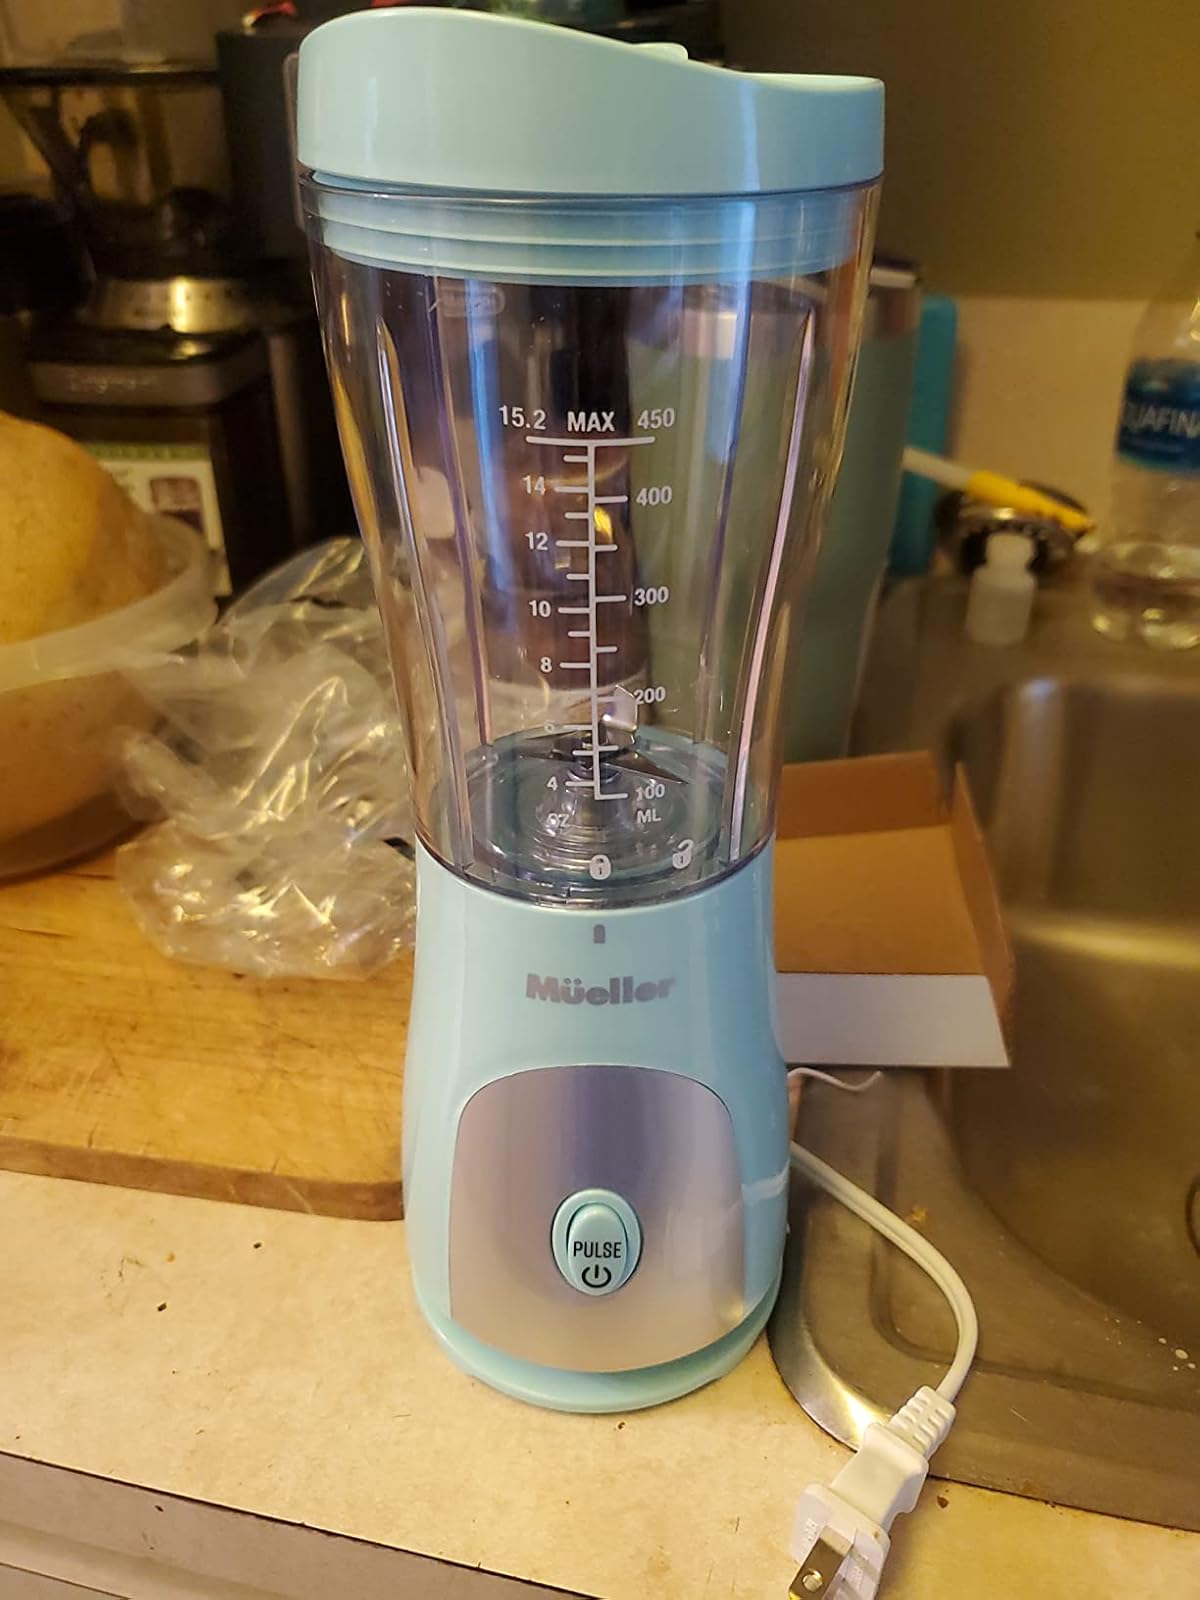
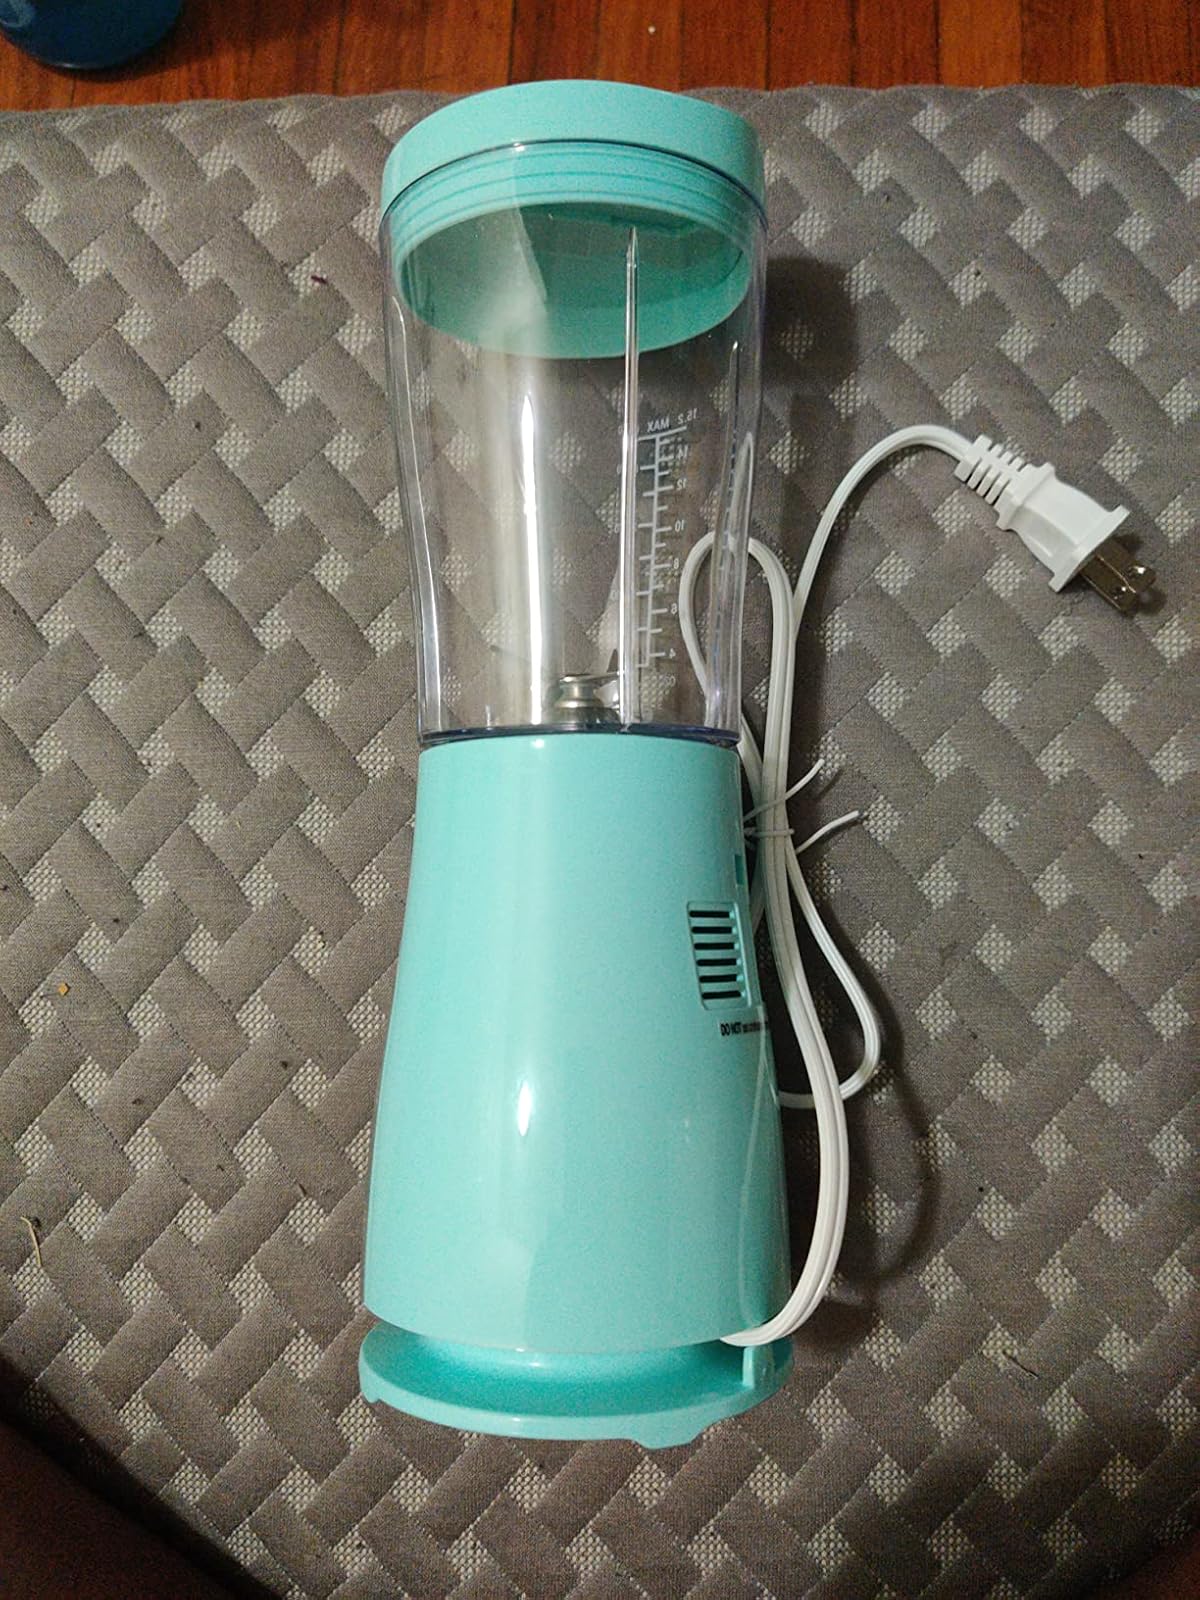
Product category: items_blender
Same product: yes